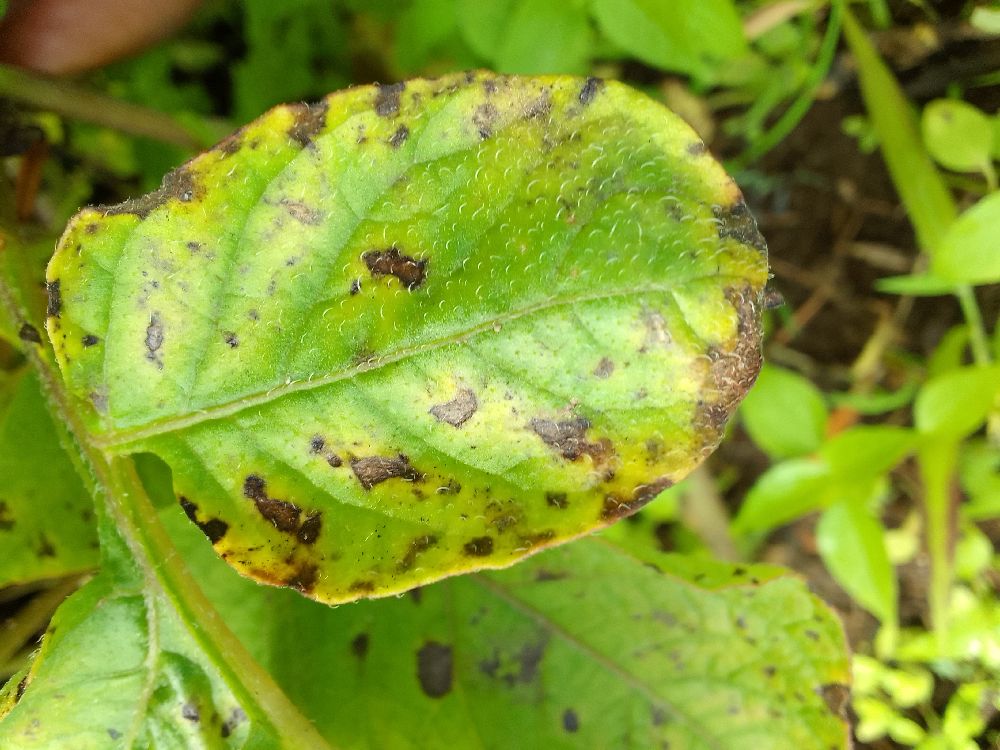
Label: Early blight